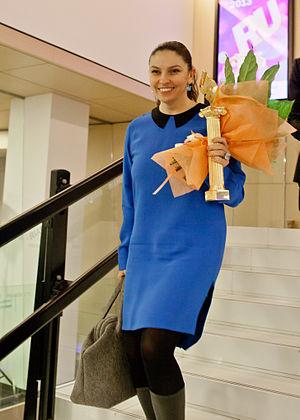
Natalia Valdimirovna Sindeïeva, née le 11 juin 1971, à Mitchourinsk, dans l'oblast de Tambov, en Russie, est une personnalité des médias et une entrepreneuse russe. Elle est la fondatrice, l'actionnaire majoritaire et la directrice générale du holding Dojd, auquel appartiennent la chaîne télévisée Dojd, les éditions sur internet Republic.ru et la revue Bolchoï Gorod. Elle était auparavant cofondatrice et productrice générale de la station de radio Serebriany Dojd, et organisatrice de l'antiprix Serebrianaïa kalocha. Elle a été trois fois lauréate du prix des dirigeants de médias de Russie, et elle est paire de l'Académie russe de la radio.